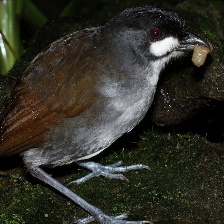
Species: JOCOTOCO ANTPITTA
Scientific name: GRALLARIA RIDGELYI